Tropical cyclones in 1992

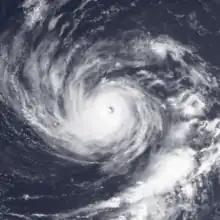
Hurricane Celia

June was active, with ten tropical cyclones forming, while six were named. Tropical Storm Agatha in the eastern Pacific Ocean killed 10 people in southwestern Mexico. Typhoon Bobbie, alongside with Typhoon Chuck in the western Pacific Ocean caused heavy rains and mudslides on the northern Philippine islands, causing $27.2 million in damage